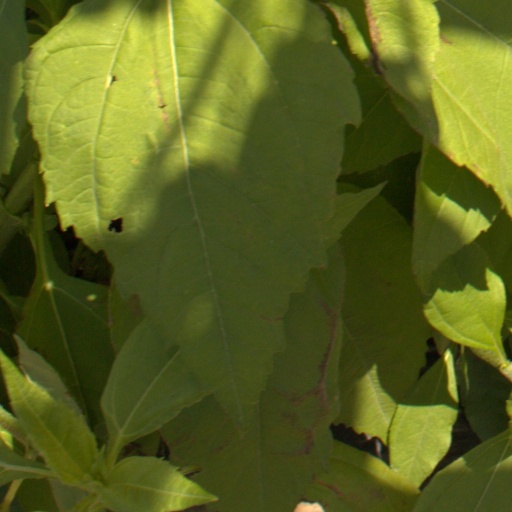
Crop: Jerusalem artichoke